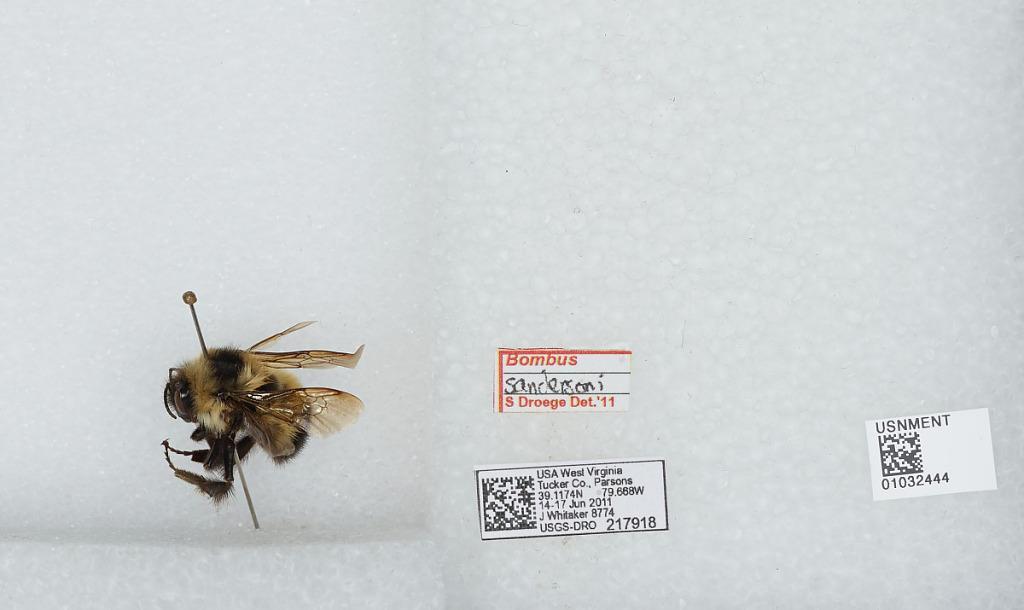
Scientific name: Bombus (Pyrobombus) sandersoni Franklin
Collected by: J. Whitaker
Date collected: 2011-6-14
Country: United States
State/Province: West Virginia
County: Tucker
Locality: Parsons
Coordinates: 39.1175, -79.6681